List of international goals scored by Javier Hernández

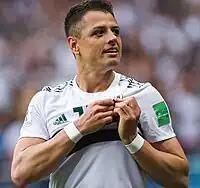
Javier Hernández, in his Mexico national team uniform, holds the team's crest on his chest

Javier Hernández, also known by his nickname Chicharito (Mexican Spanish: "little pea"), is a professional association football player who has represented Mexico (nicknamed "El Tri") in international football since 2009. He is the country's all-time top scorer with 52 goals in 109 appearances, . Hernández plays primarily as a "goal poacher", with most of his goals from close-range and within the penalty area, and is Mexico's star player.